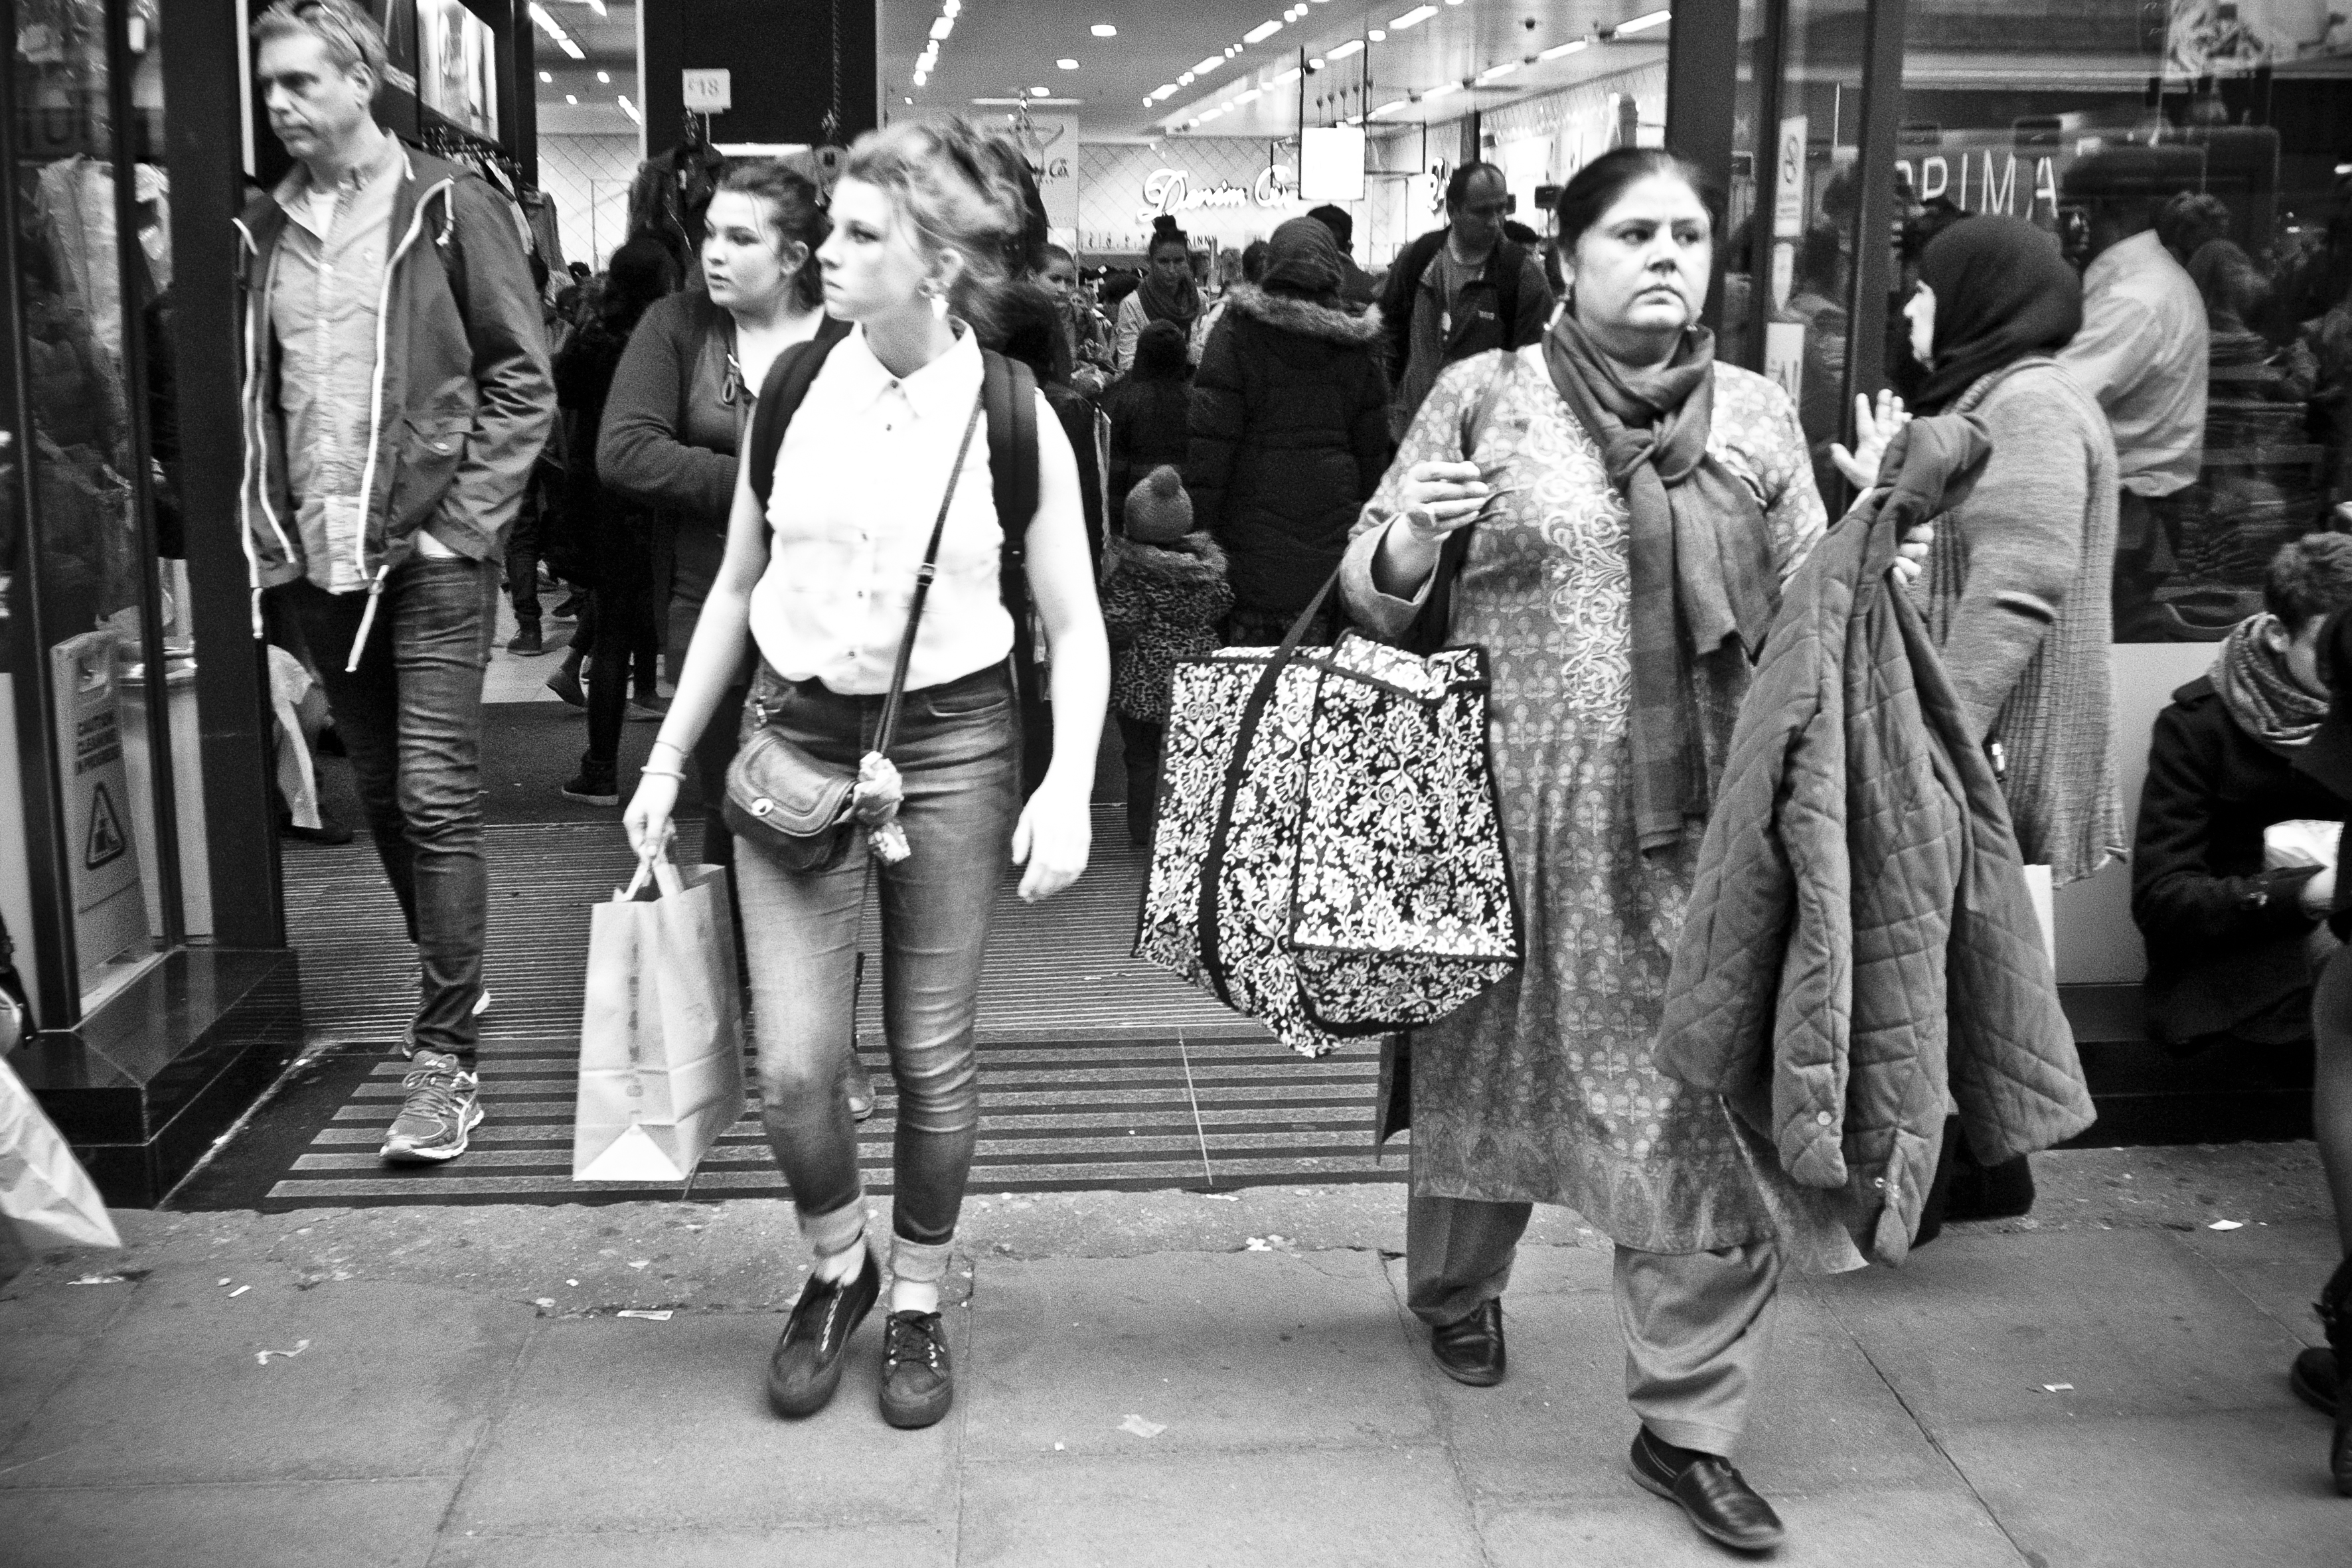
pedestrian, black and white, people, road, white, street, photography, urban, crowd, travel, fujifilm, fashion, clothing, black, monochrome, uk, england, bw, blackandwhite, blackwhite, london, infrastructure, footwear, ngc, photograph, snapshot, noiretblanc, fuji, fujixt1, fujix, monochrome photography